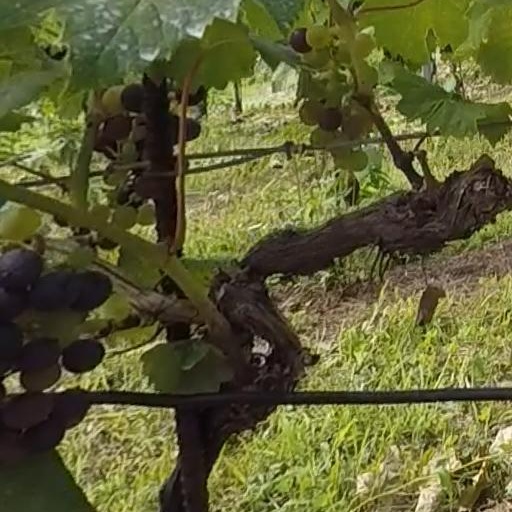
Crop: grape